Şanlıurfa Province

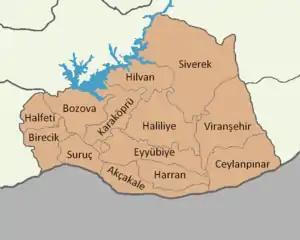
Districts of the Şanlıurfa Province

Şanlıurfa province is divided into 13 districts, listed below with their populations as at 31 December 2022 according to the official government estimates: